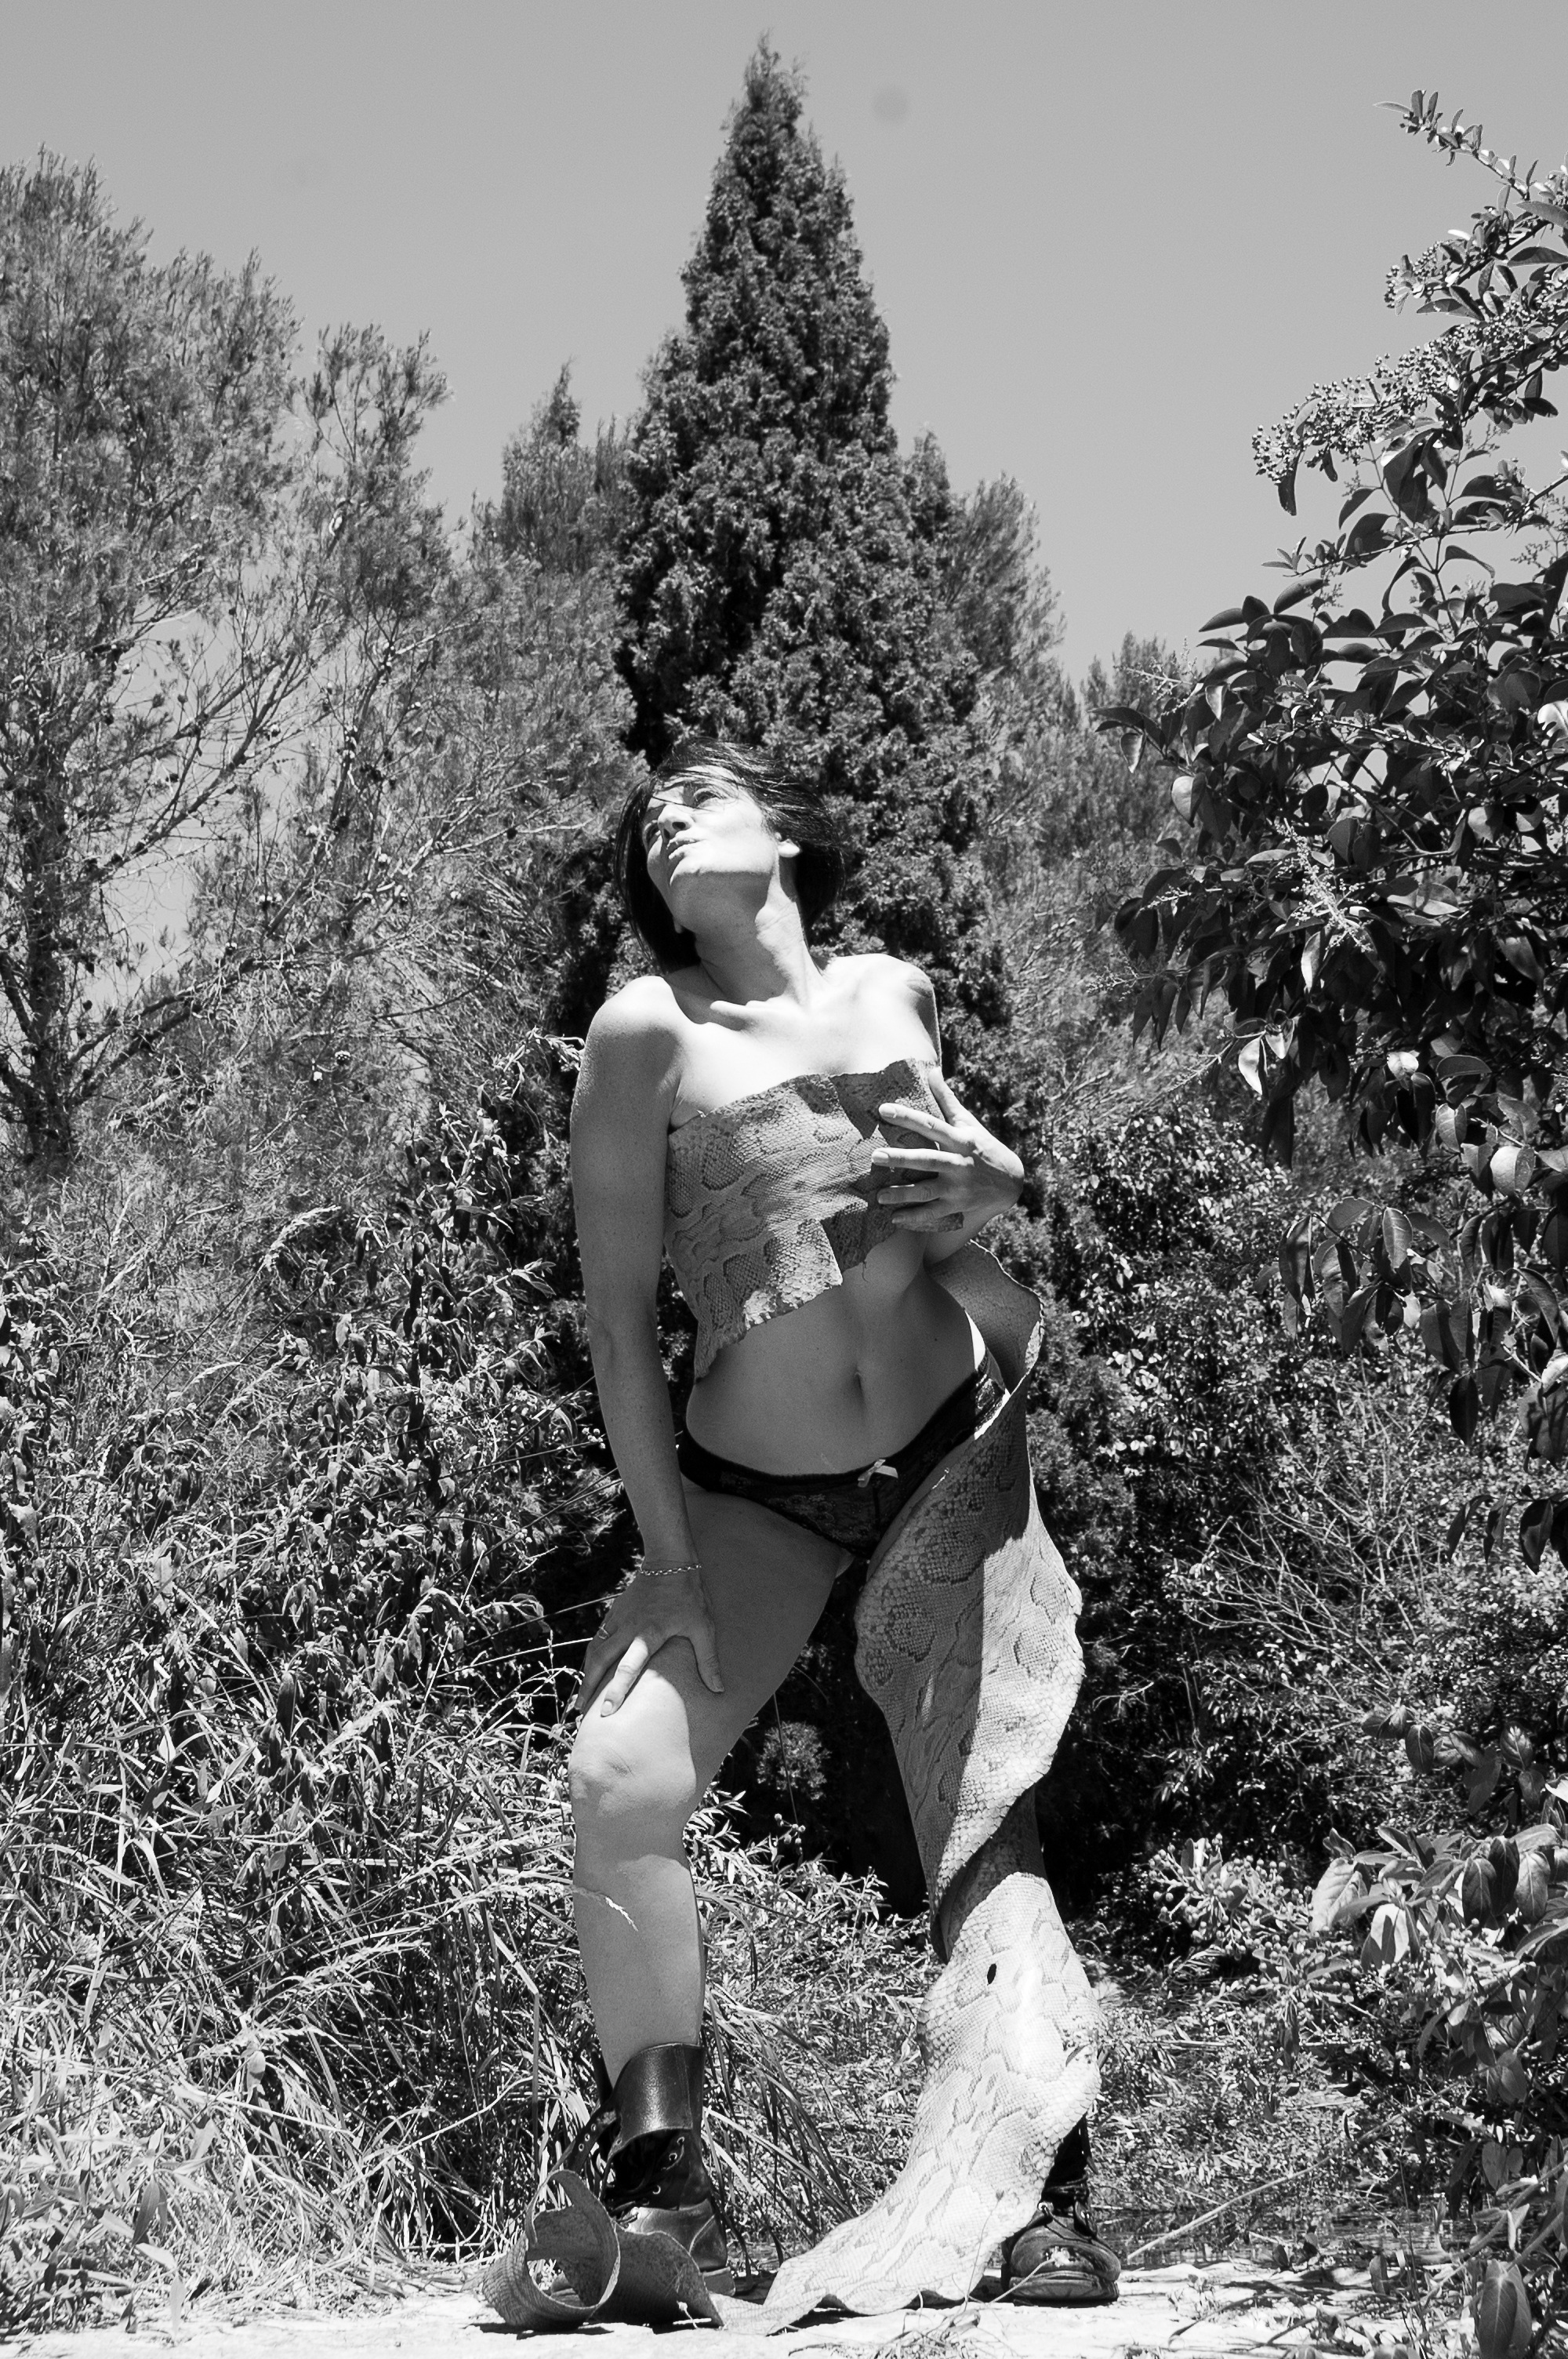
tree, black and white, girl, woman, white, photography, female, standing, spring, sitting, black, monochrome, lady, season, legs, thigh, footwear, photograph, beauty, image, body, sensual, sensuality, photo shoot, under garment, young women, black and white lace, monochrome photography, human positions